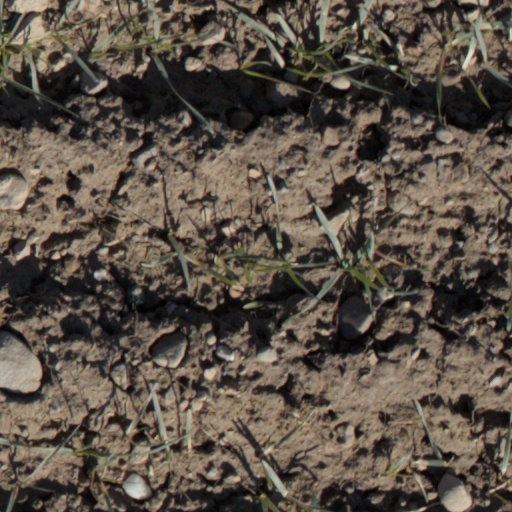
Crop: wheat